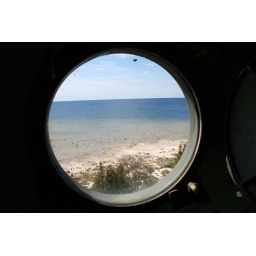
View from tower window in Cana Island Lighthouse in Door County, WI.